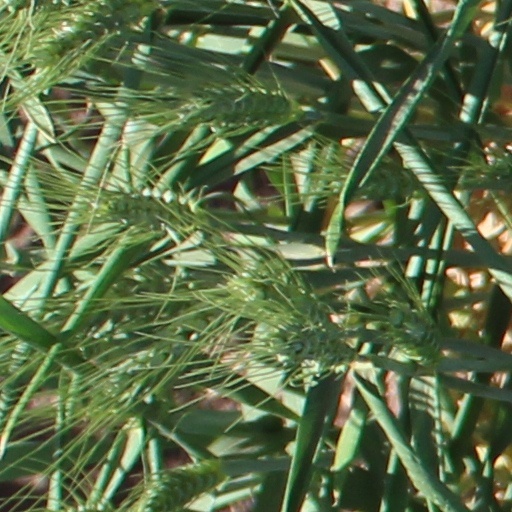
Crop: wheat